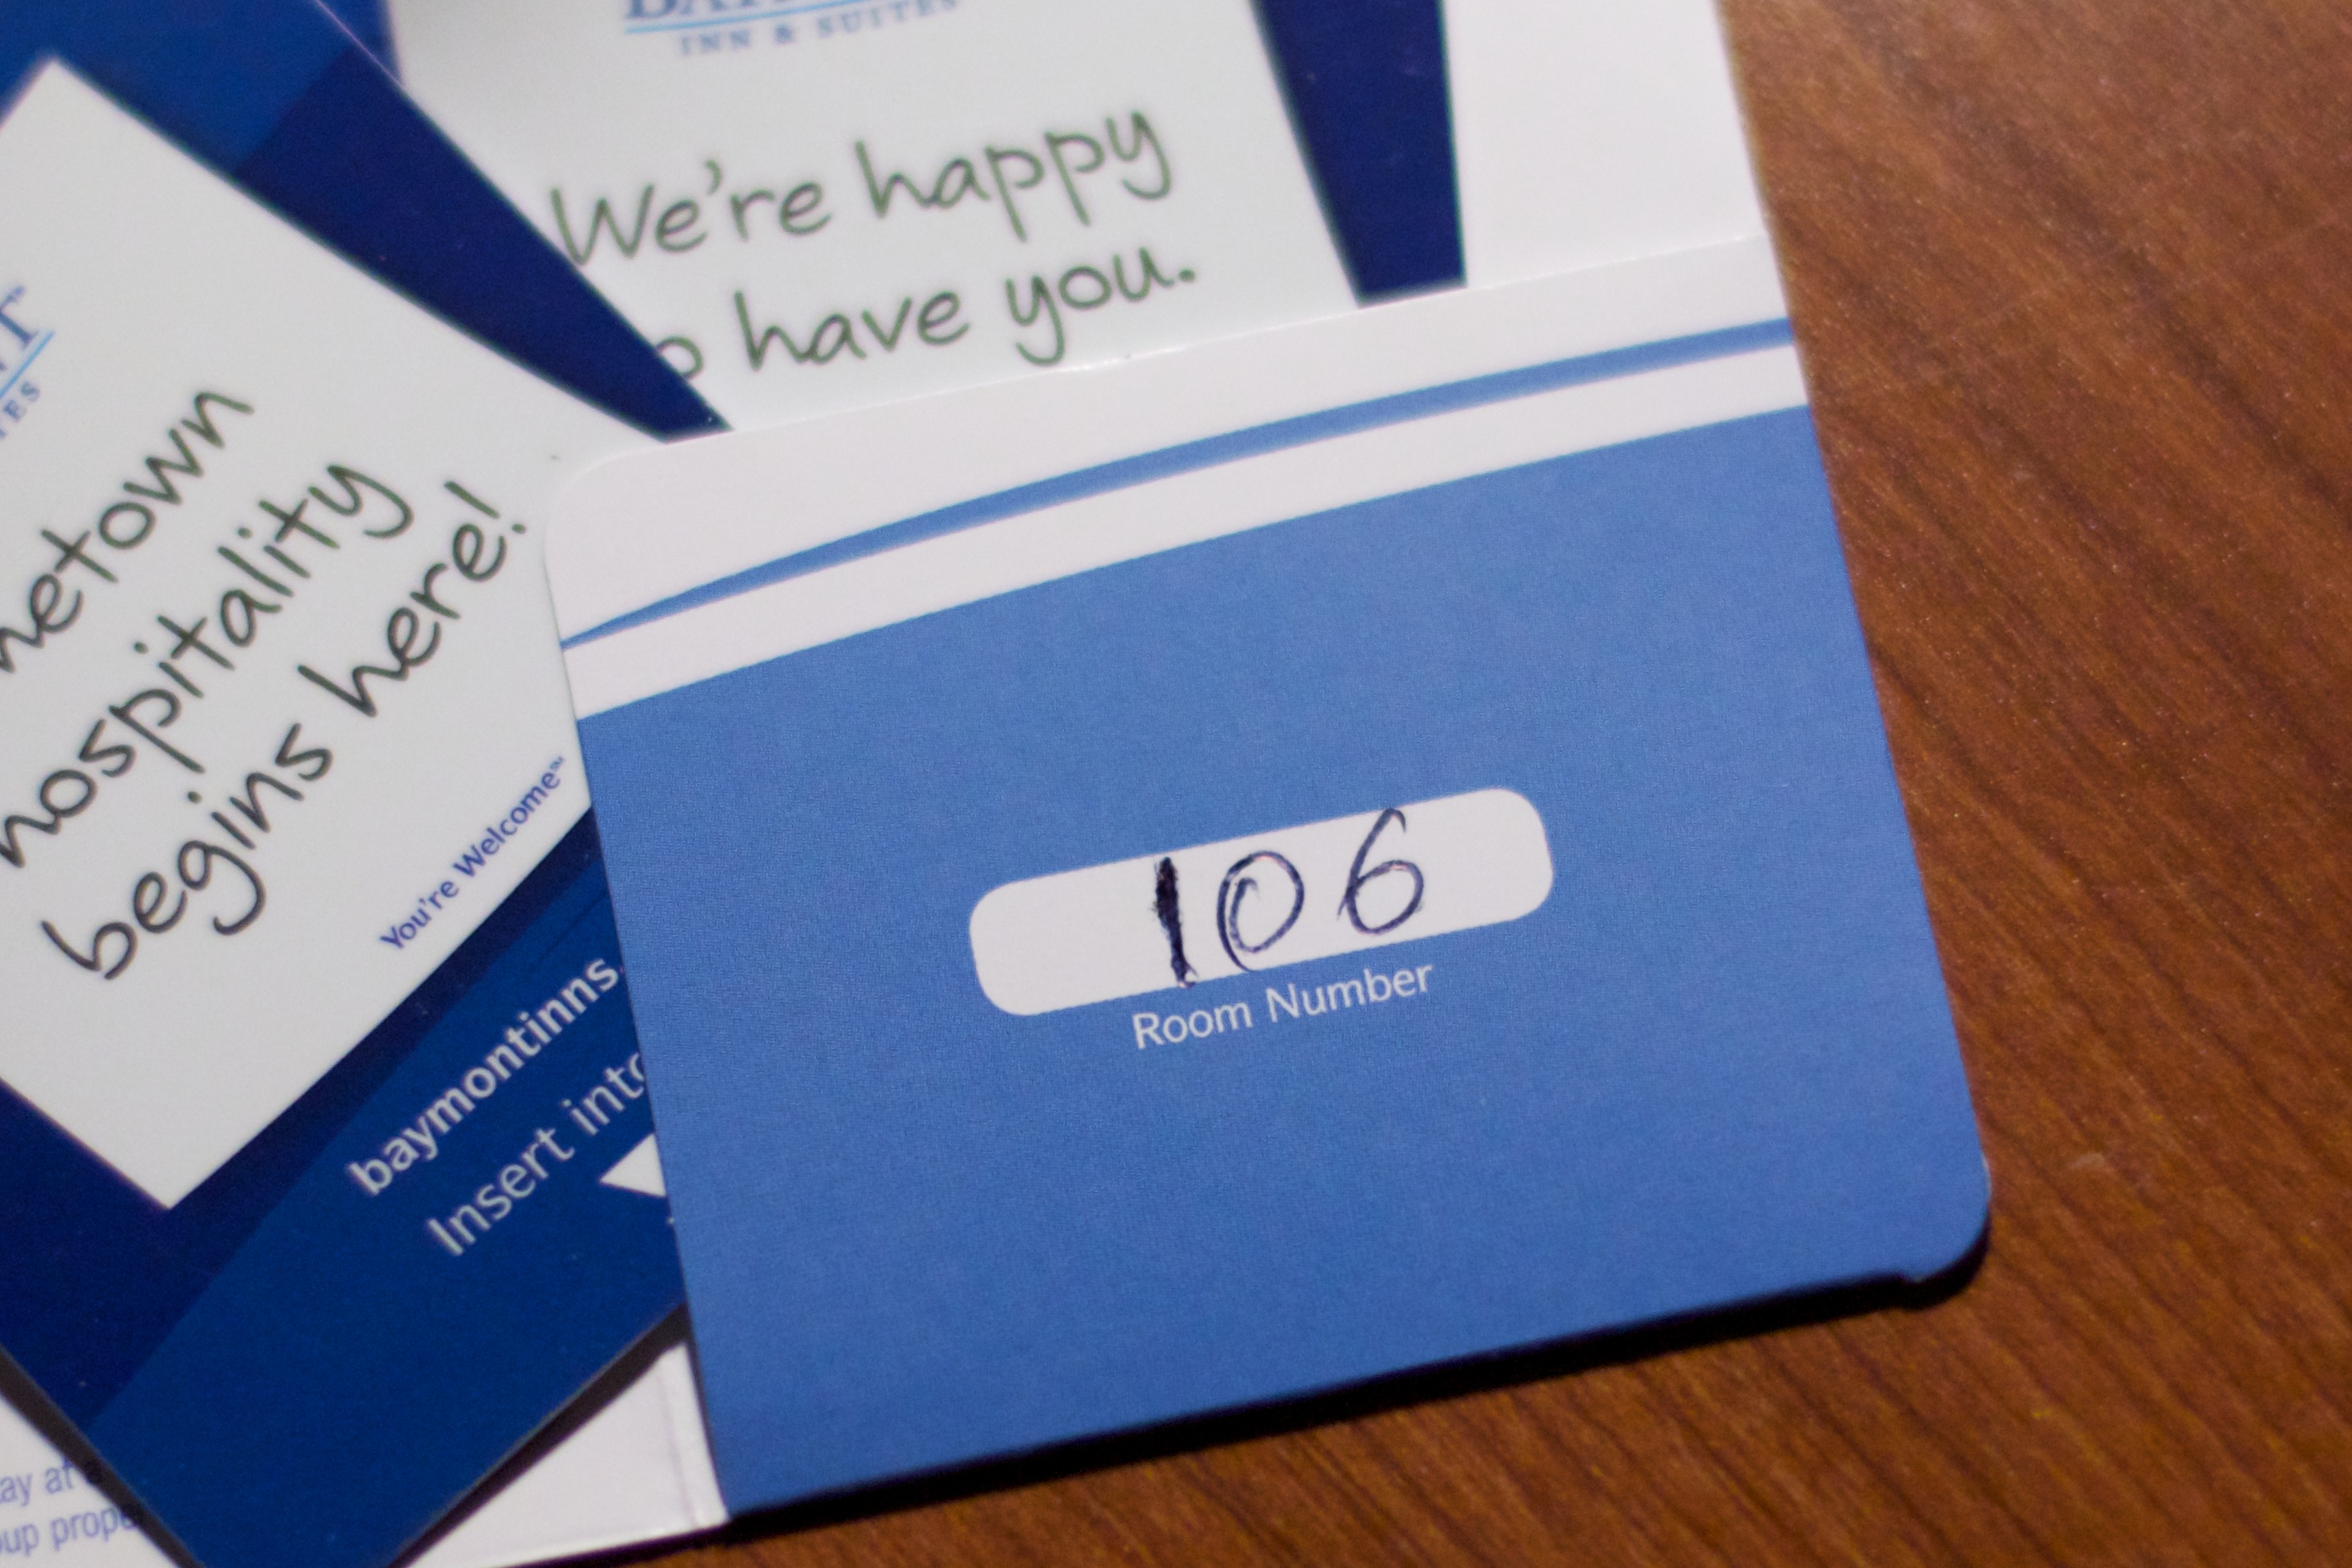
label, brand, document, ds106, 106, odyssey